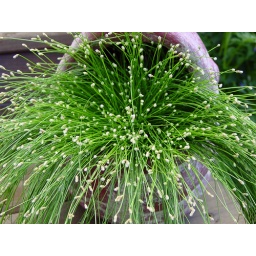
fiber optic grass in mouth of fish pot